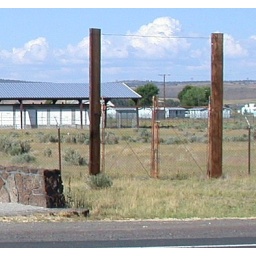
I think the post are the remains of an entrance way, and the area under the tin roof is the remains of a camp building